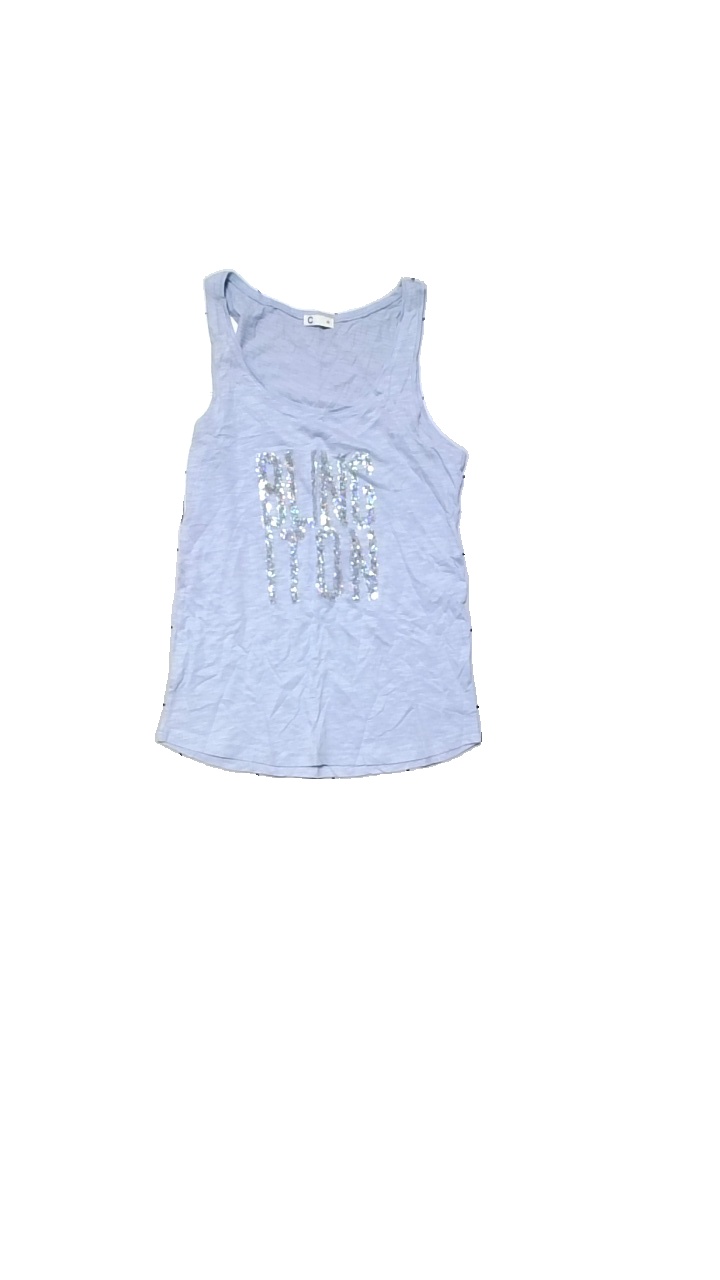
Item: Tank Top (Ladies)
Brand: Cubus
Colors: Blue
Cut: C-collar
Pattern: Glitter
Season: All
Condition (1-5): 4
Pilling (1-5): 4
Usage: Reuse
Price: <50